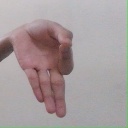
अक्षर: ज्ञ